Dragon Beach

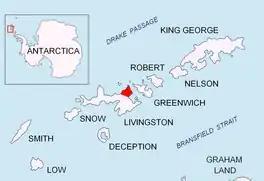
Location of Varna Peninsula in the South Shetland Islands.

Dragon Beach is a broad gravel and bounder strewn area flanking Dragon Cove, and extending up to about above sea level on Varna Peninsula, Livingston Island in Antarctica. To the north it ascends to the Williams Point platform, to the south it is bounded by an ice ramp, and rises to the west onto the flank of Gargoyle Bastion. The feature is a major source of petrified wood, which is abundantly strewn over this area and has been exposed by weathering from an underlying, poorly exposed volcanic ignimbrite deposit. It was named by the UK Antarctic Place-Names Committee in 1998 in association with Dragon Cove.